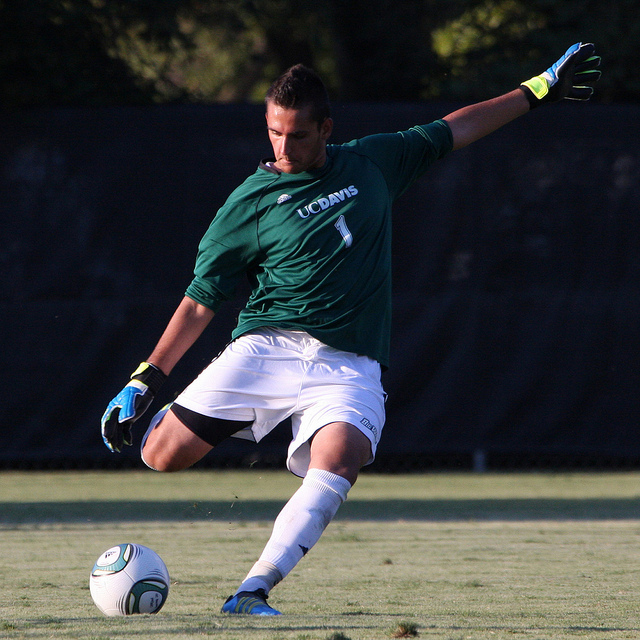
cầu thủ bóng đá nam đang thực hiện cú sút bóng